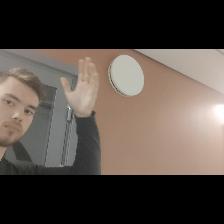
Label: Human